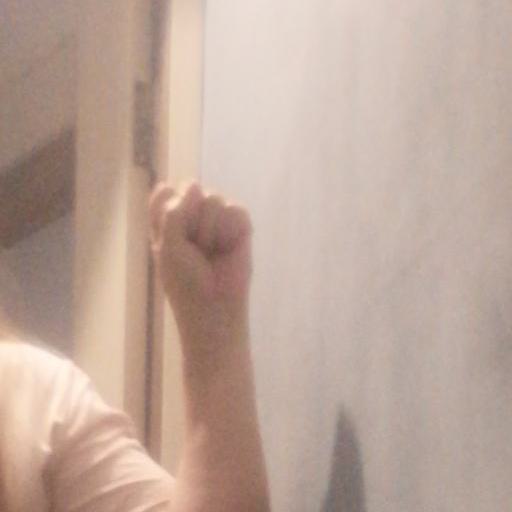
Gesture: fist